Gilded Age

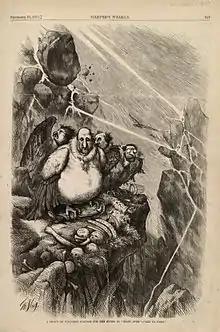
"A Group of Vultures Waiting for the Storm to "Blow Over" – "Let Us Prey,"" a cartoon denouncing the corruption of New York's Boss Tweed and other Tammany Hall figures, drawn in 1871 by Thomas Nast and published in "Harper's Weekly"

During the 1870s and 1880s, the U.S. economy rose at the fastest rate in its history, with real wages, wealth, GDP, and capital formation all increasing rapidly. For example, from 1865 to 1898, the output of wheat increased by 256%, corn by 222%, coal by 800%, and miles of railway track by 567%. Thick national networks for transportation and communication were created. The corporation became the dominant form of business organization, and a scientific management revolution transformed business operations.